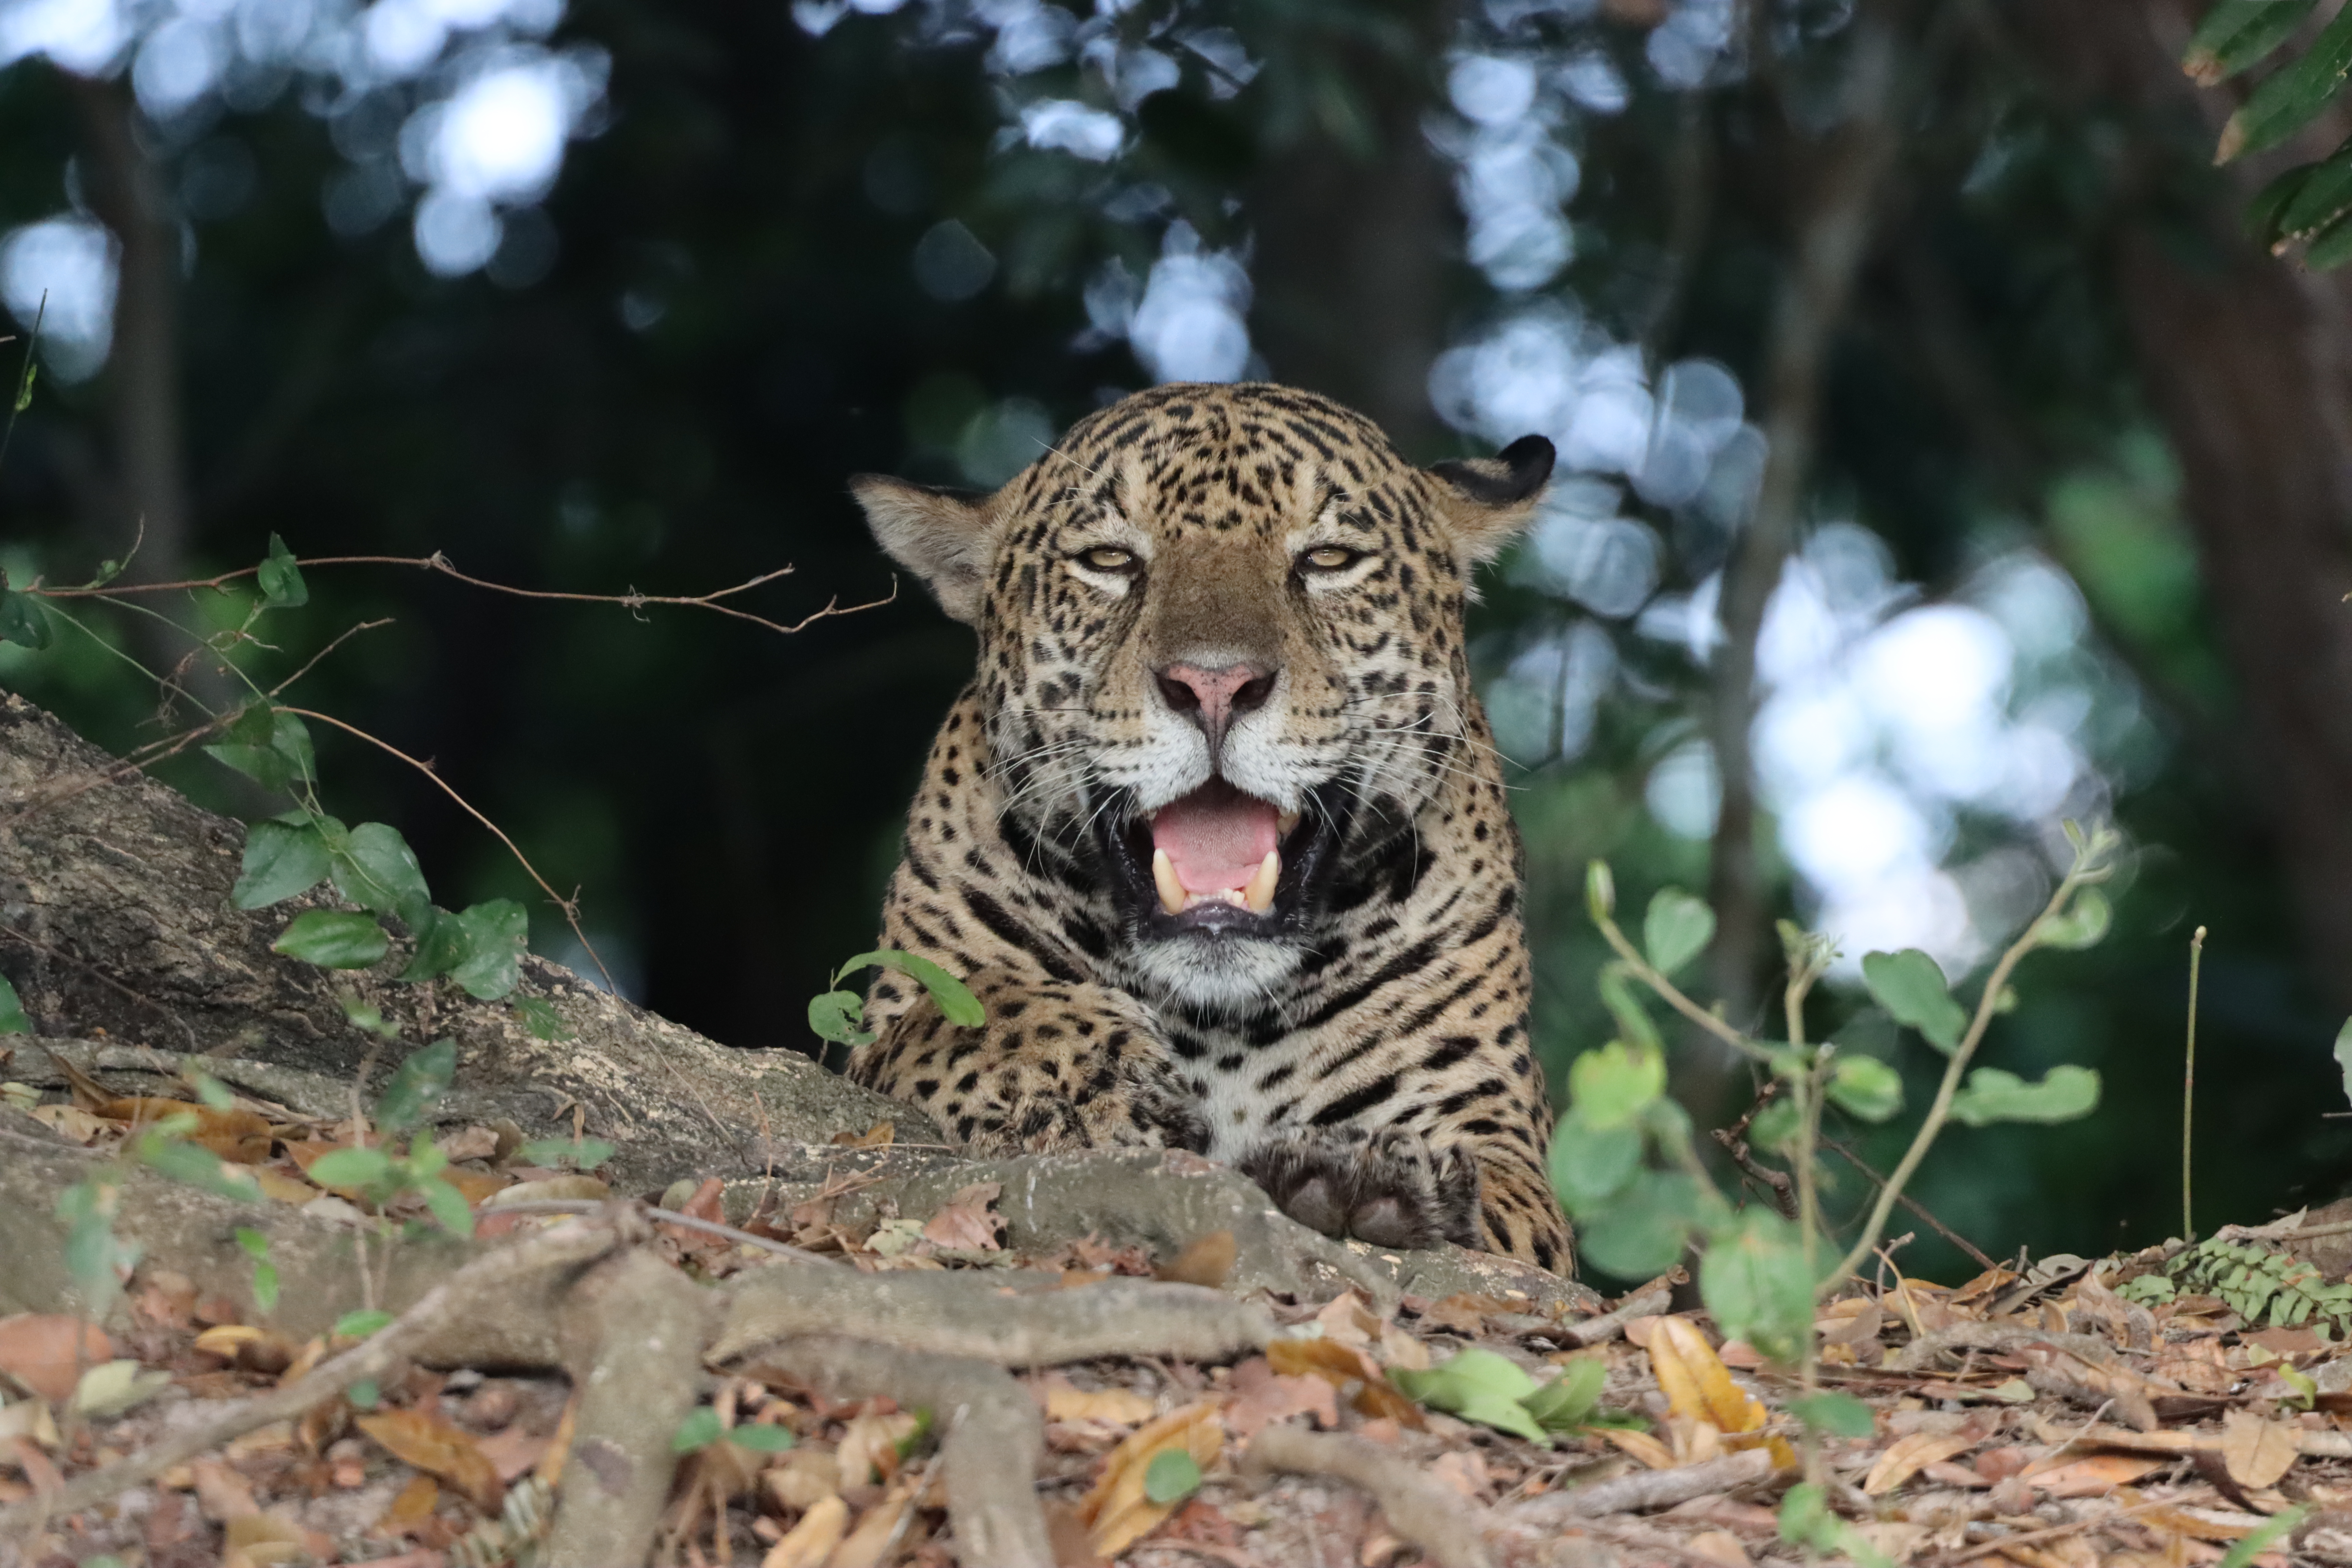
Jaguar: Bagua